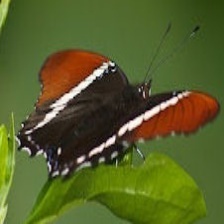
Species: BROWN SIPROETA